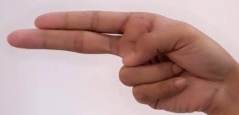
ASL sign: H